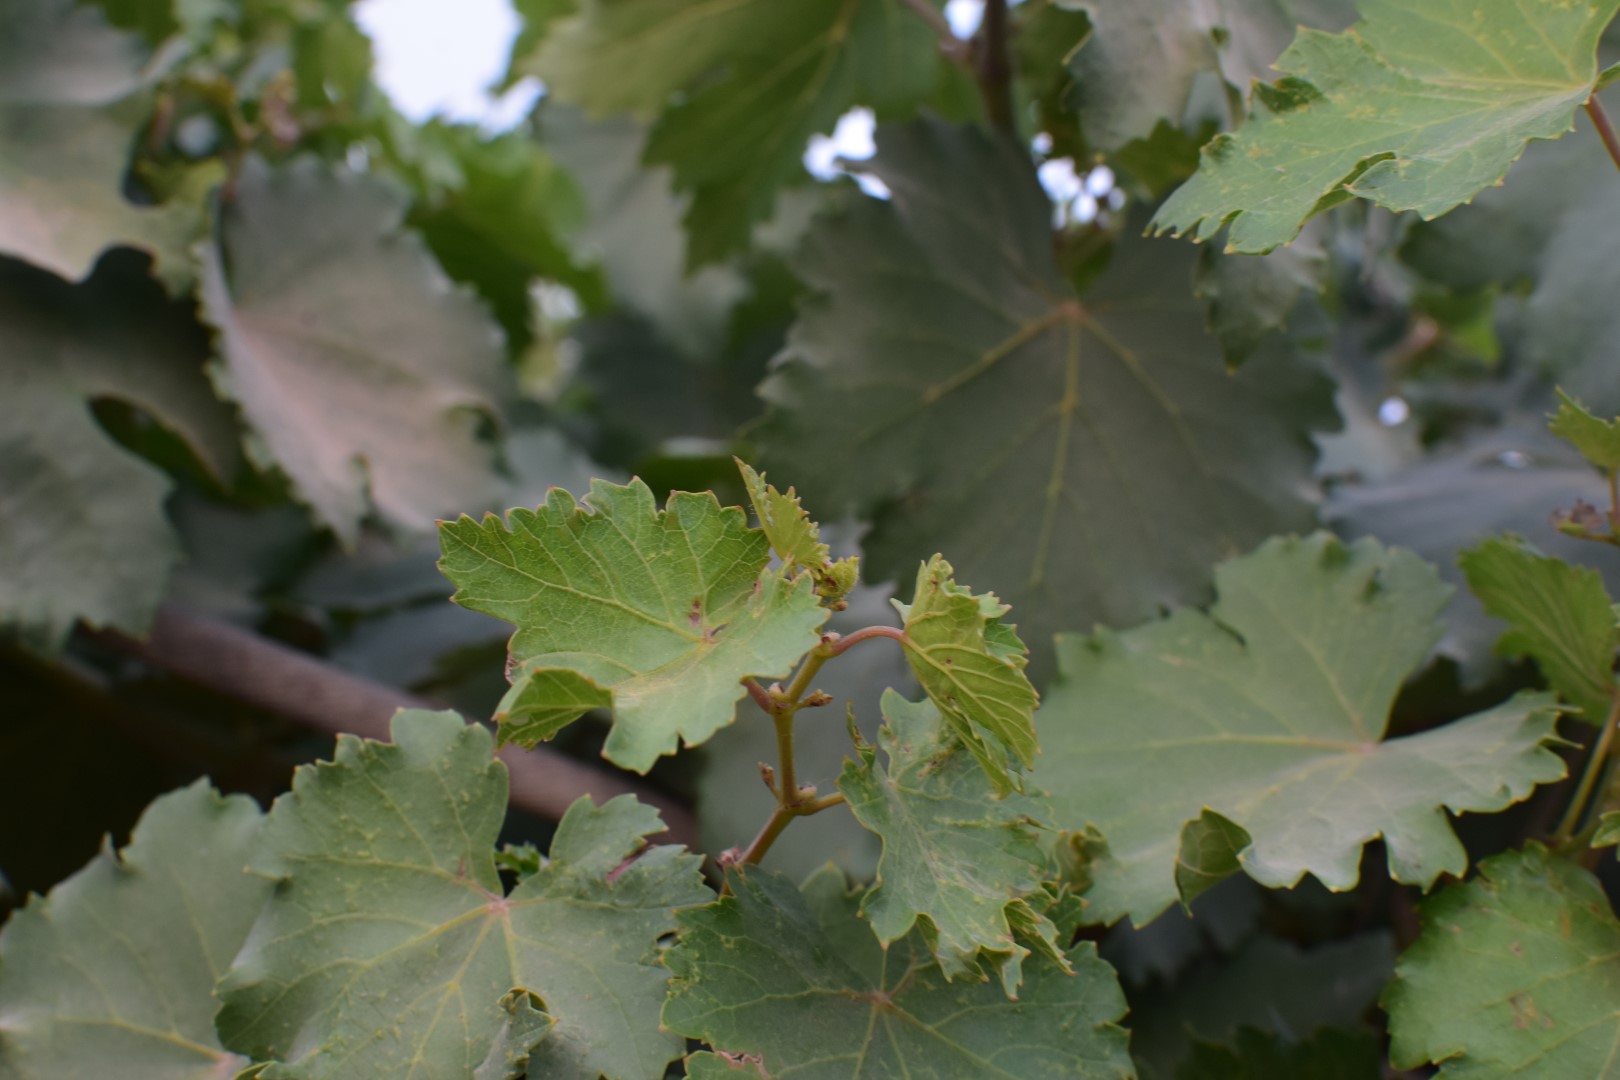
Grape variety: Kamali